Electoral history of Jean Chrétien

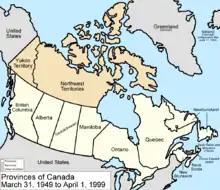
Canada had ten provinces and two territories at the beginning of Chrétien's term as Prime Minister.

This article is the Electoral history of Jean Chrétien, the twentieth Prime Minister of Canada. Chrétien served as prime minister from November 4, 1993 to December 13, 2003, having won three general elections.